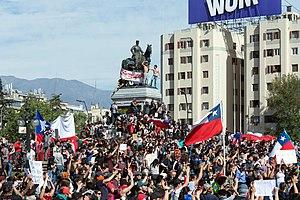
Le référendum chilien de 2020 ou plébiscite national de 2020 a lieu le 25 octobre 2020 au Chili. Les électeurs sont amenés à se prononcer sur un changement de constitution ainsi que sur la nature de l'organe à laquelle ils souhaitent confier le pouvoir constituant chargé de sa rédaction : une assemblée constituante ou une commission parlementaire mixte.
Des manifestations chiliennes en 2019 ont lieu depuis le 17 octobre 2019 en réaction à des mesures d’augmentation des prix de services publics. Bien que relativement faibles, ces augmentations déclenchent l'expression d'un profond ressenti de la population à l'encontre des importantes inégalités sociales que connaît le pays.